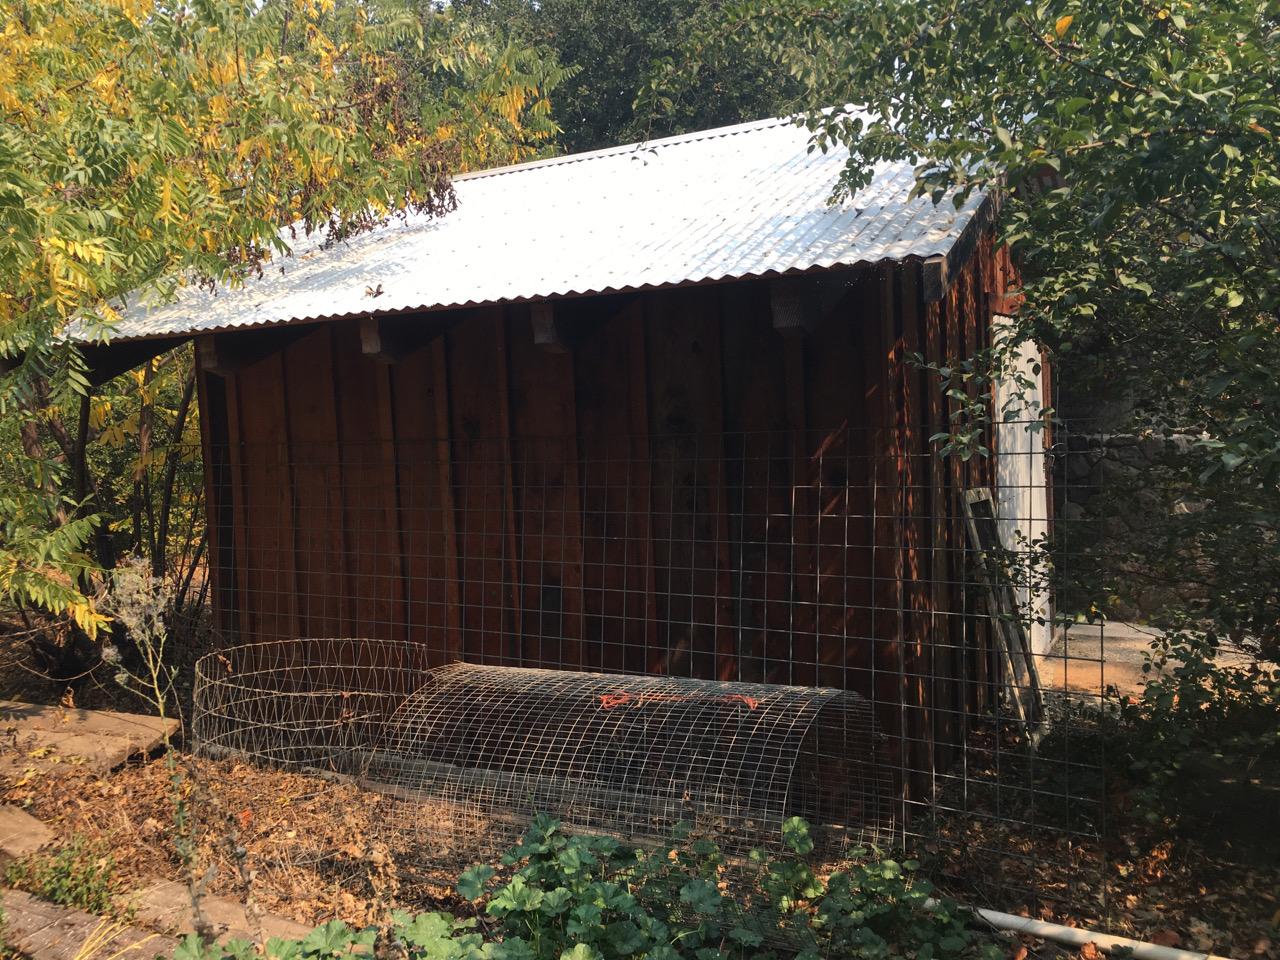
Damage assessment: no_damage